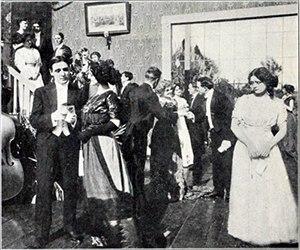
The Little Sister est un film américain de Sidney Olcott, réalisé en 1911 avec Gene Gauntier, Jack J. Clark et Robert G. Vignola dans les rôles principaux.